Berndt Otto Stackelberg

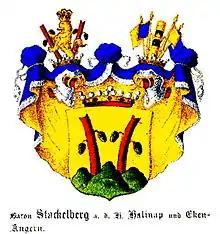
Stackelberg family coat of arms

Stackelberg married Margareta Elisabeth Maidel in 1696 and were together until his death. They had 8 children: